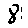
Label: 8